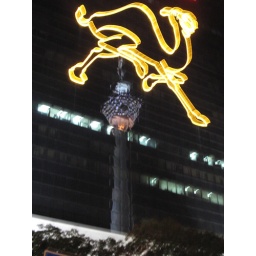
KL Tower reflected in a glass fronted building and a neon camel